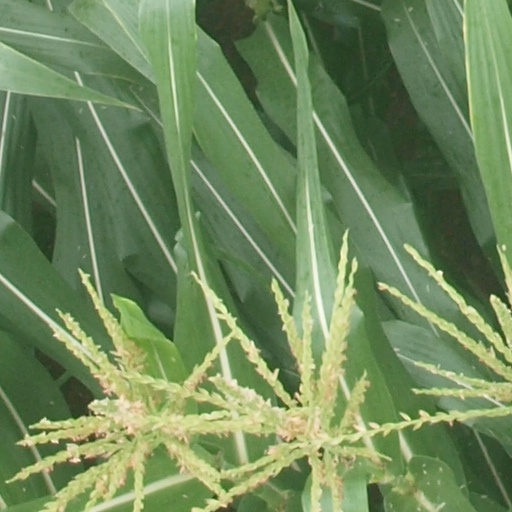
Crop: maize; corn